Shrub (drink)

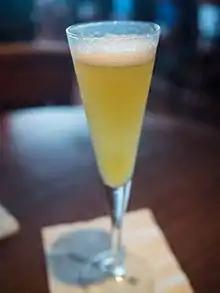
A peach shrub

In mixed drinks, shrub is the name of two related acidulated beverages. One is a fruit liqueur that was popular in 17th and 18th century England, typically made with rum or brandy and mixed with sugar and the juice or rinds of citrus fruit. The other is a cocktail or soft drink that was popular during America's colonial era, made by mixing a vinegared syrup with spirits, water, or carbonated water. The term can also be applied to the base, a sweetened vinegar-based syrup from which the cocktail is made; that syrup is also known as drinking vinegar. Drinking vinegar is often infused with fruit juice, herbs and spices, for use in mixed drinks.